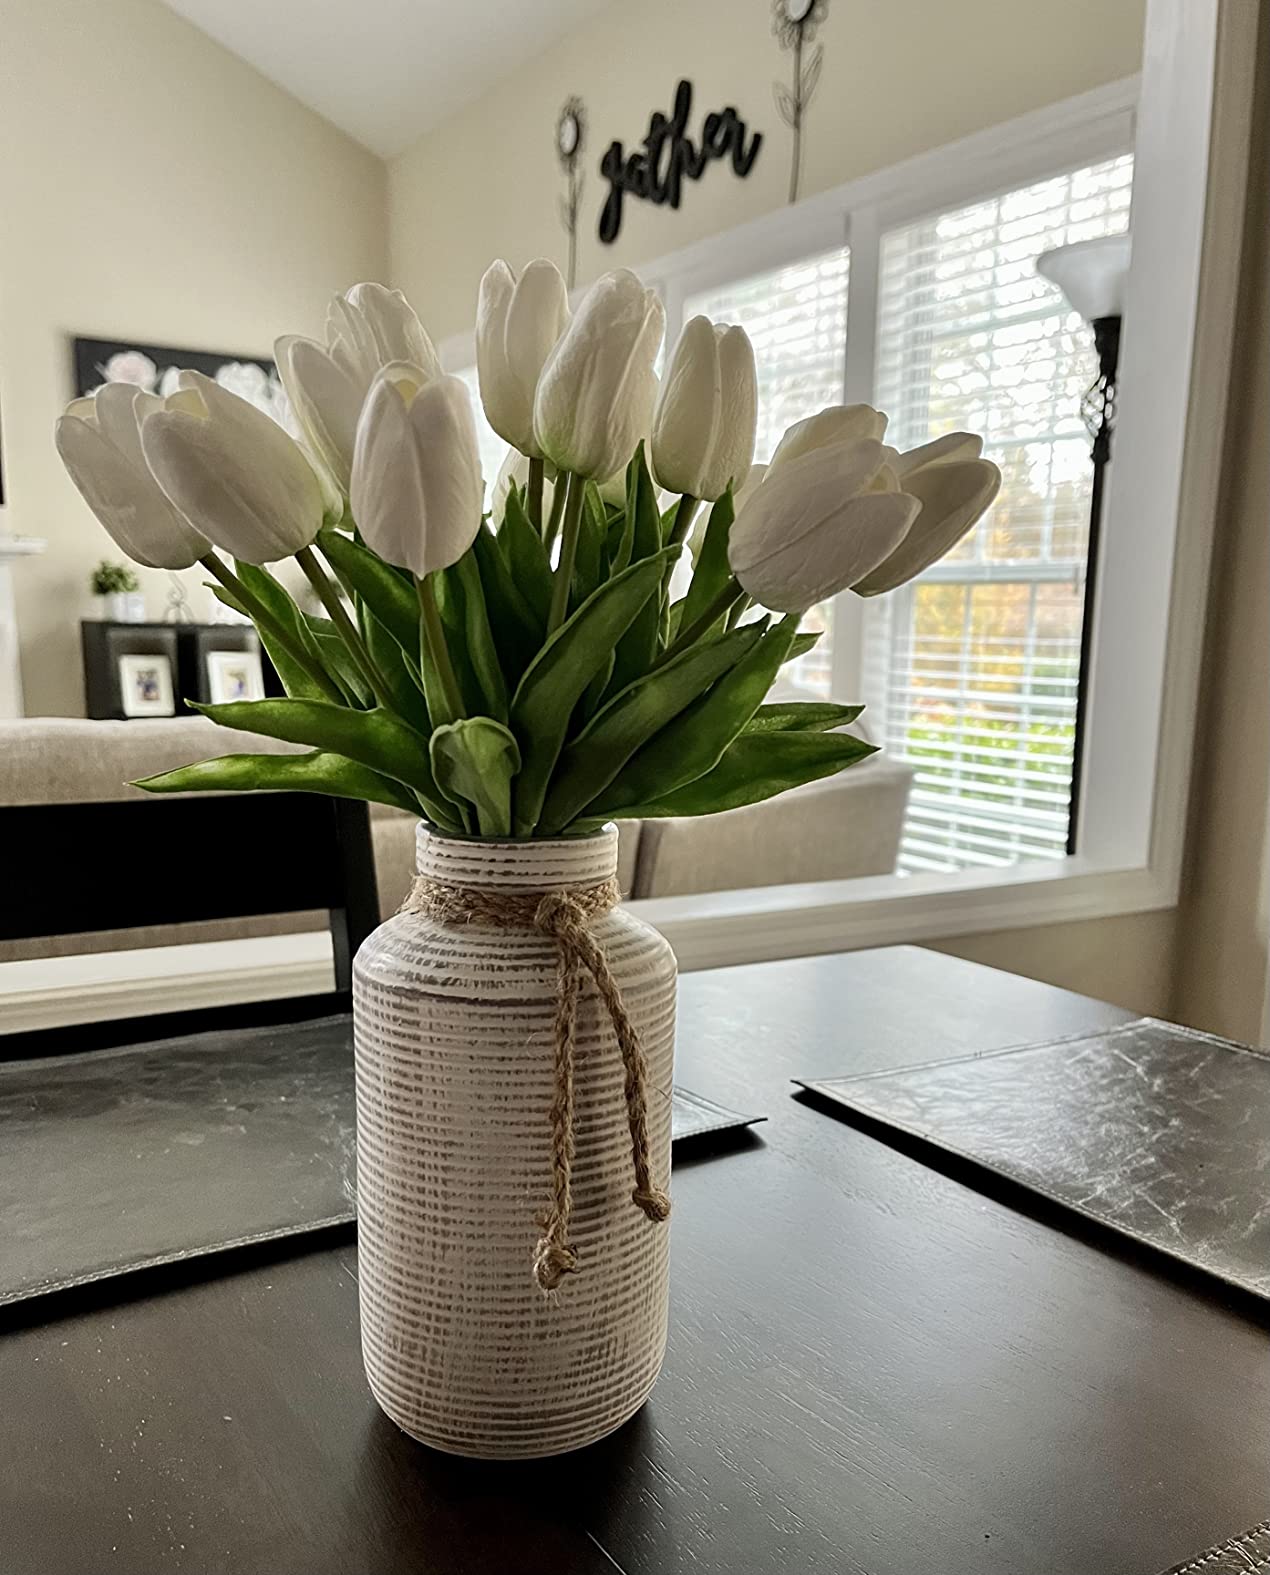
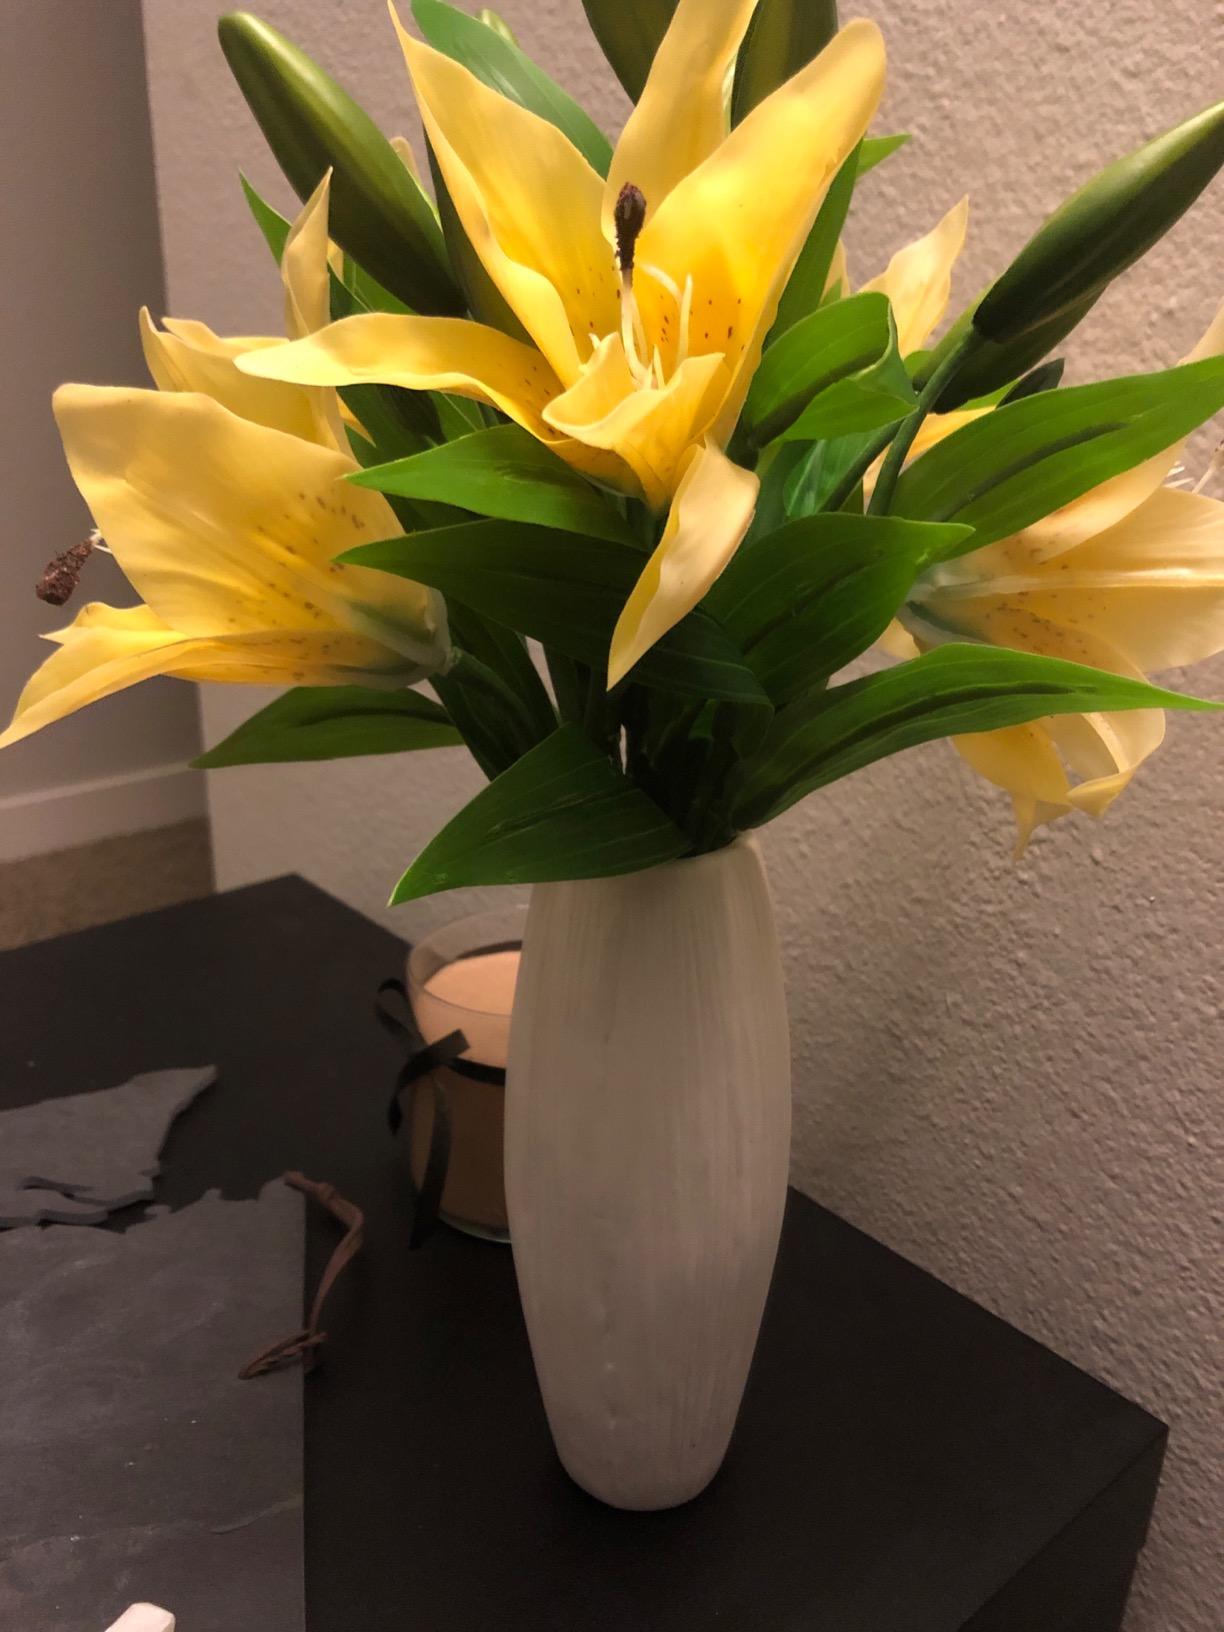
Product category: vase
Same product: no